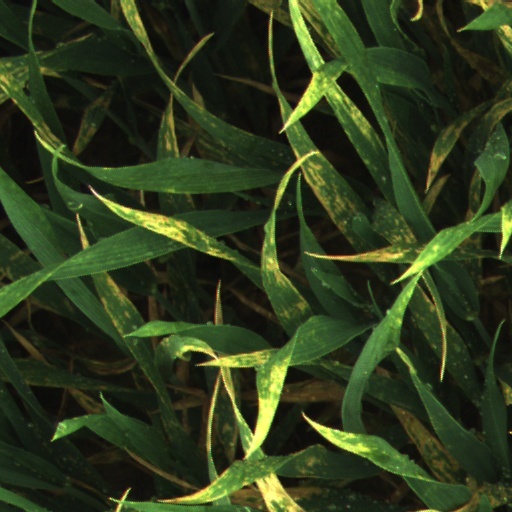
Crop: wheat